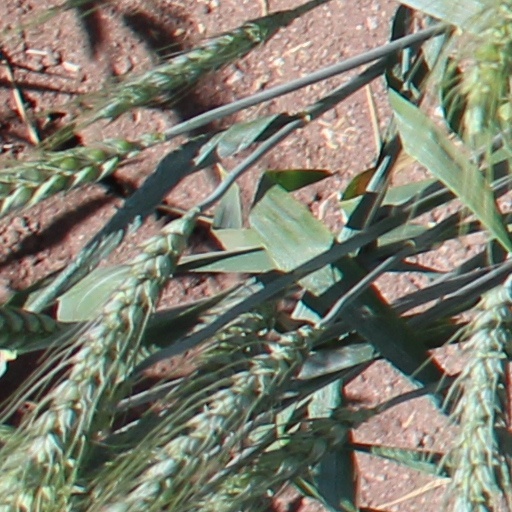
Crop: wheat